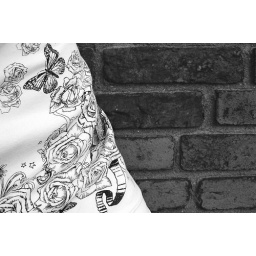
Another flower in the wall